Charles Pomeroy Stone

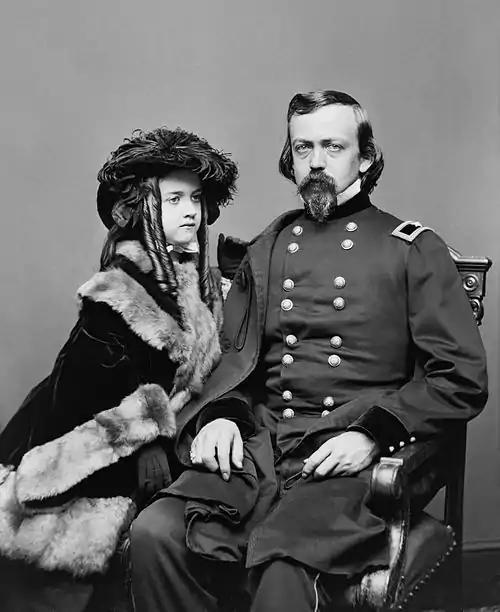
Charles Pomeroy Stone and his daughter Esther, who was known as Hettie, photographed together in the spring of 1863; Stone's USMA class ring can be seen on the little finger of his right hand.

Charles Pomeroy Stone (September 30, 1824 – January 24, 1887) was a career United States Army officer, civil engineer, and surveyor. He fought with distinction in the Mexican–American War, earning two brevet promotions for his performance in the conflict. After resigning and surveying for the Mexican Government, he returned to the U.S. Army to fight in the American Civil War.